Lorenzo Varela

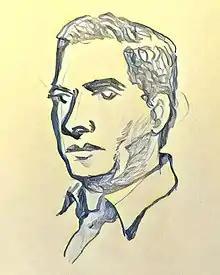
Lorenzo Varela

Xesús Manuel Lorenzo Varela Vázquez (August 10, 1916 in Havana – November 25, 1978 in Madrid) was a Galician poet who spent most of his adult life in exile in Argentina.